Melaleuca ringens

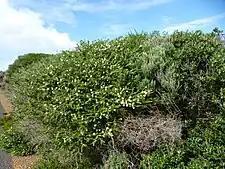
Habit at Point d'Entrecasteaux

"Melaleuca ringens" was first formally described in 1992 by Frances Quinn, Kirsten Cowley, Lyndley Craven and Bryan Barlow in Nuytsia. The specific epithet ("ringens") is from the Latin "ringens" meaning "gaping" in reference to the wide opening of the fruit.